Question: Please indicate a possible affordance area of jump_skateboard that can be used for standing on
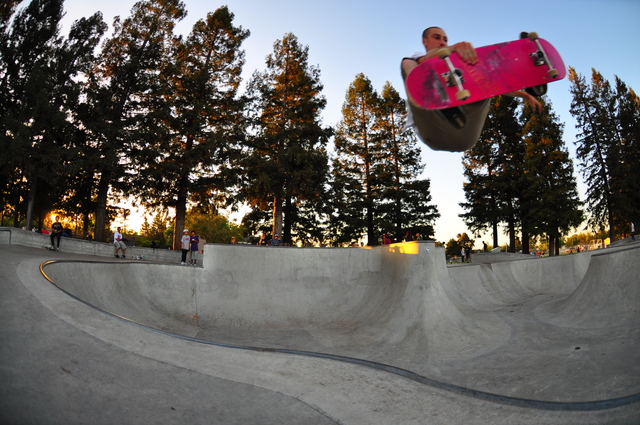
Answer: [390, 29.5, 569, 119.5]